Paul Reynard

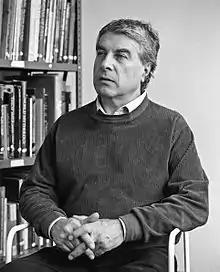
Paul Reynard

Paul Reynard (3 October 1927 – 28 October 2005) was an artist, art teacher, Gurdjieff movements instructor, and co-president of the Gurdjieff Foundation of New York.